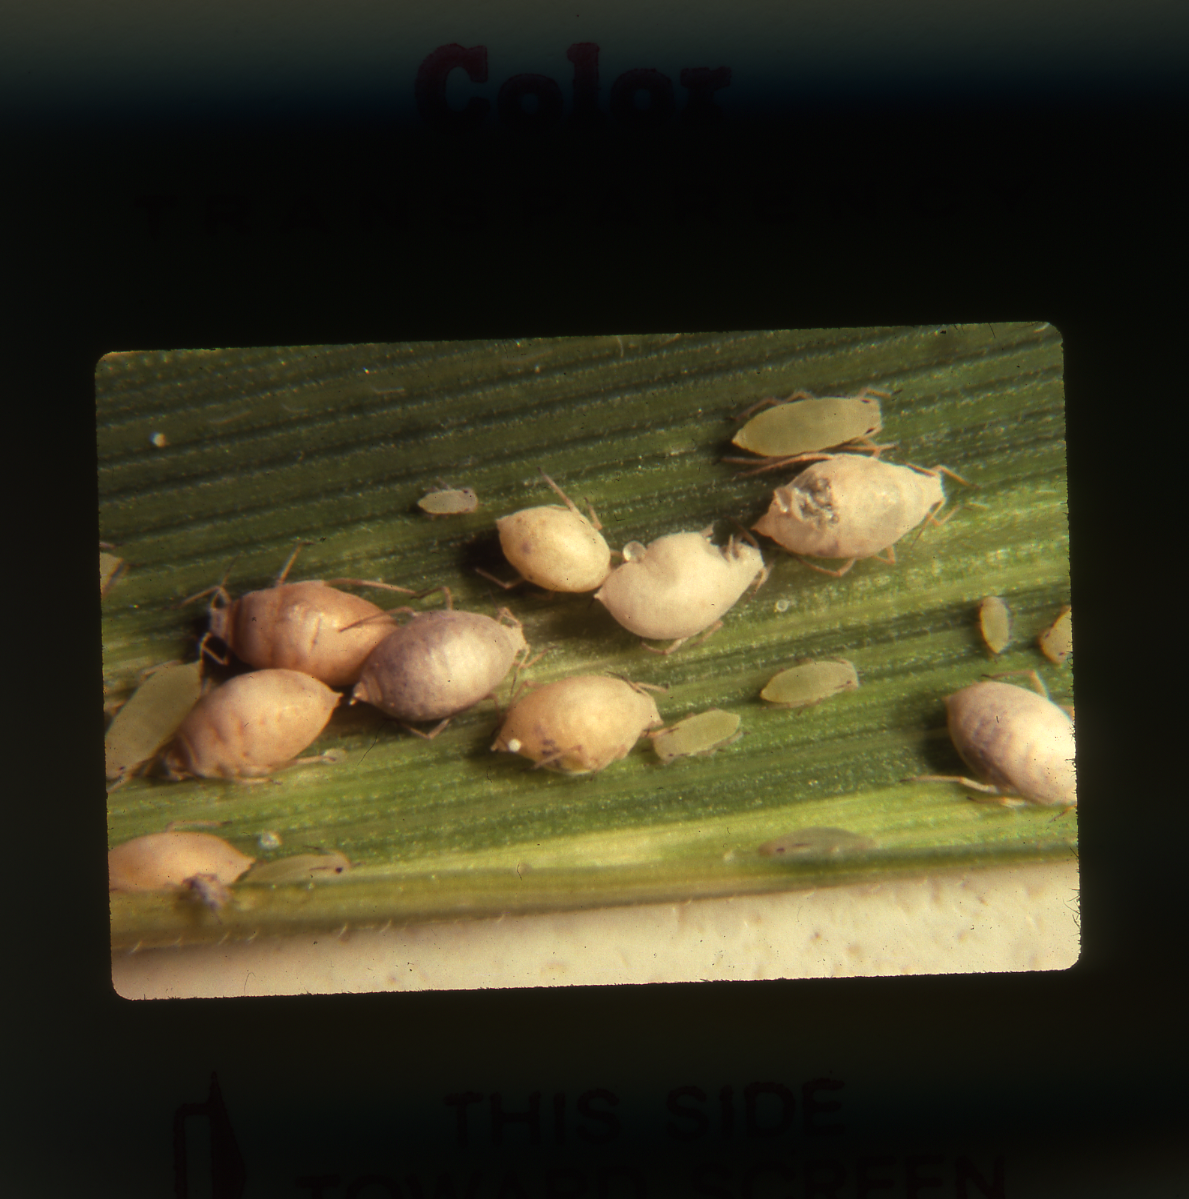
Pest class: russian_wheat_aphid